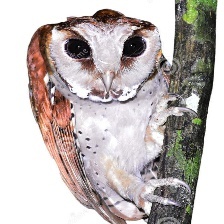
Species: ORIENTAL BAY OWL
Scientific name: PHODILUS BADIUS
ImageNet parent category: great_grey_owl